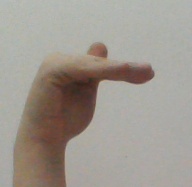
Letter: khaa